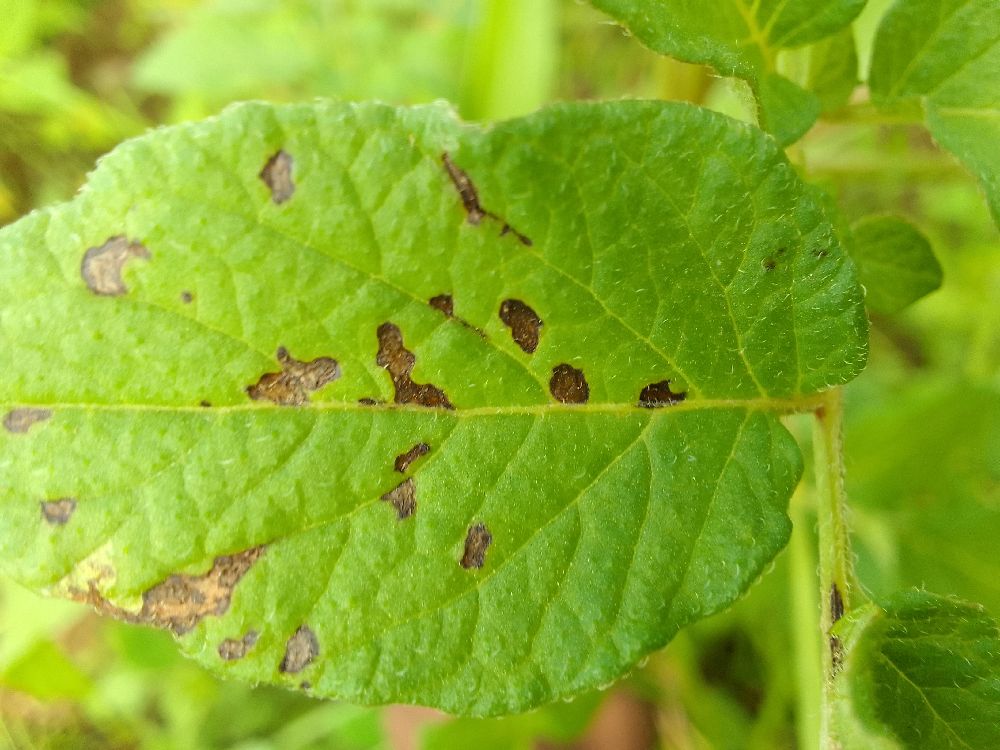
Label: Early blight